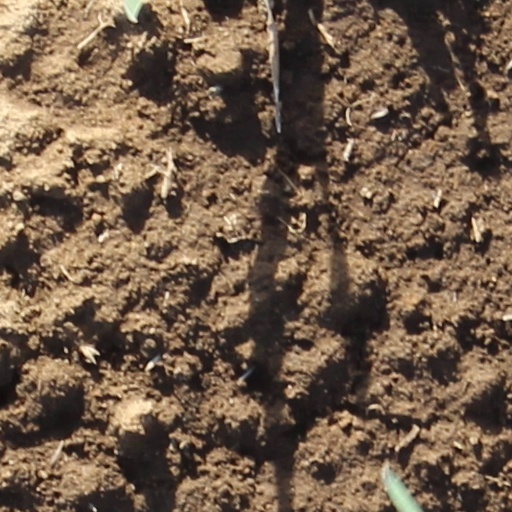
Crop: wheat